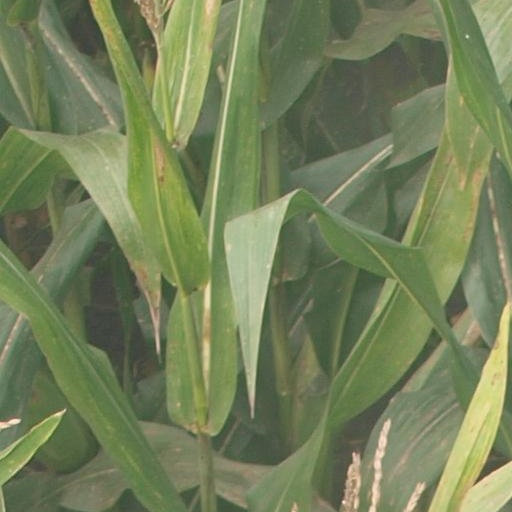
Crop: maize; corn